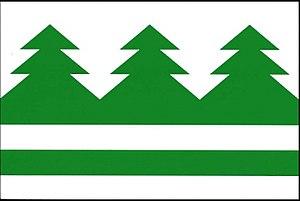
Poběžovice u Holic est une commune rurale du district et de la région de Pardubice, en République tchèque. Sa population s'élevait à 252 habitants en 2017.